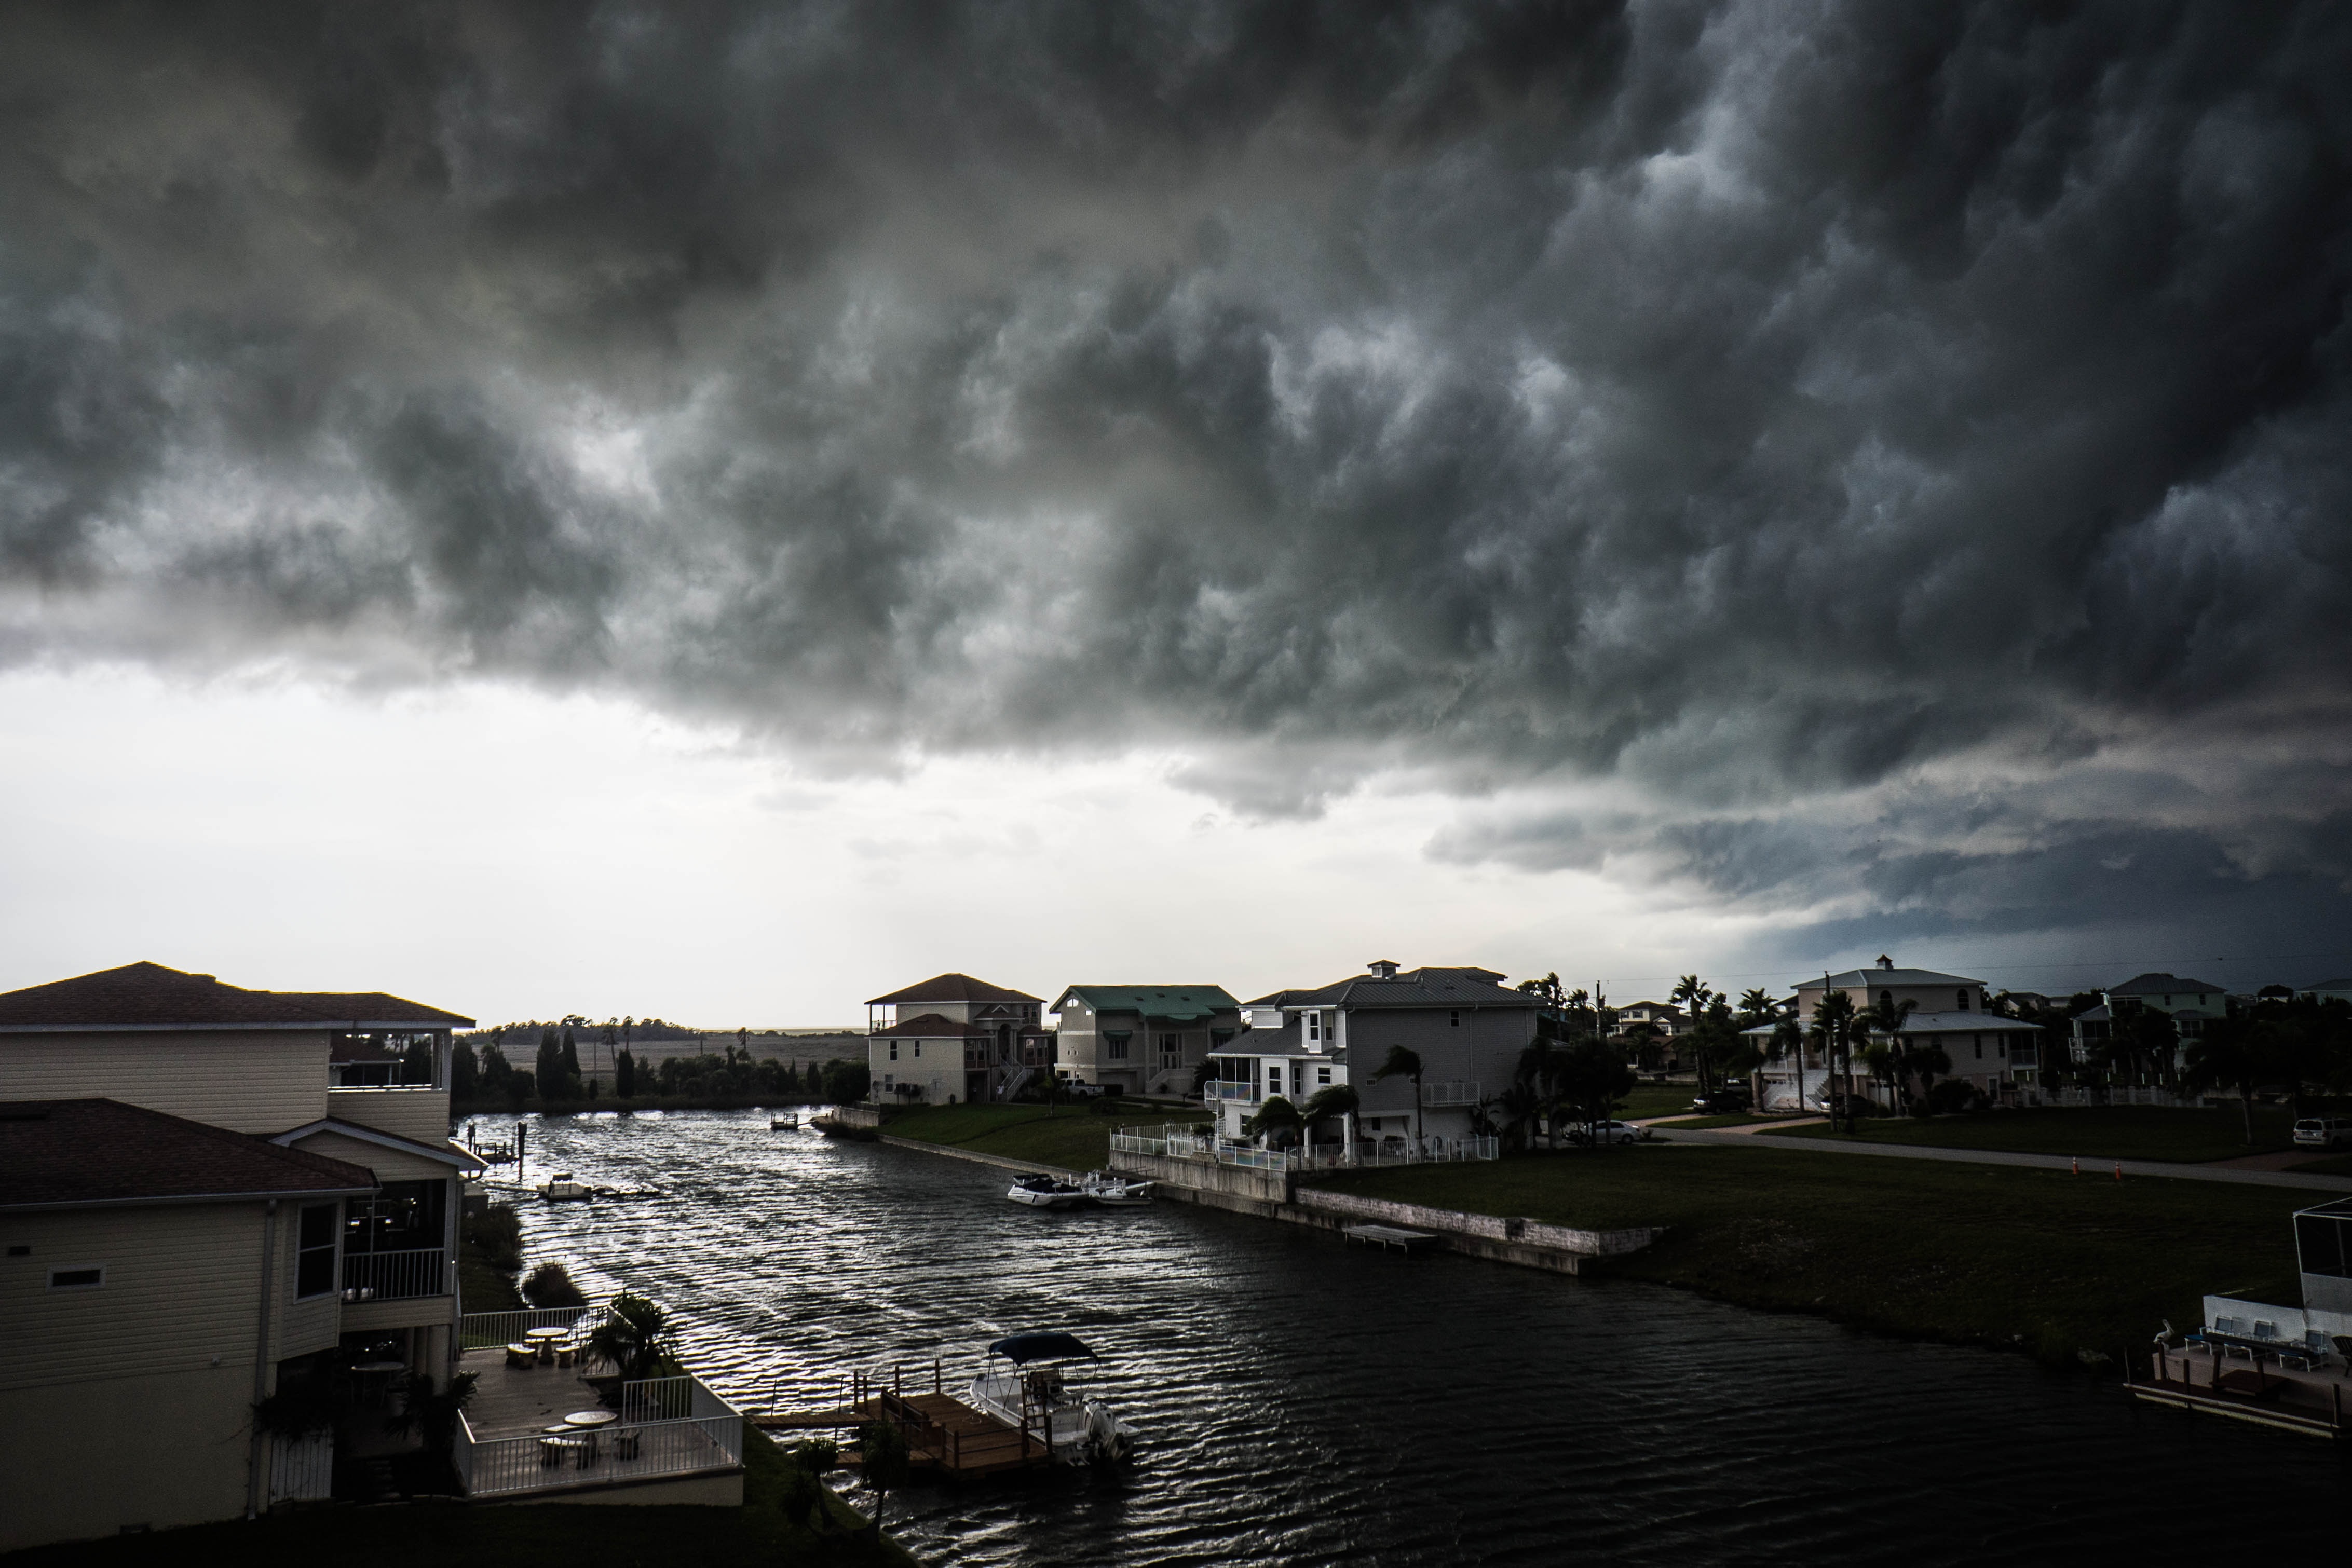
beach, landscape, sea, coast, nature, cloud, sky, morning, rain, summer, dusk, evening, scenic, tropical, weather, storm, darkness, overcast, monochrome, clouds, stormy, hurricane, beautiful, scene, dramatic, florida, meteorological phenomenon